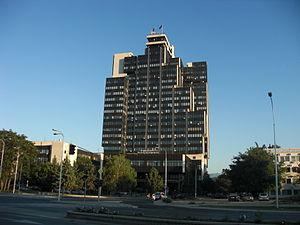
Nacionalna Radio Televizija est l'entreprise de radio-télévision nationale de la Macédoine du Nord.